The Ritz Hotel, London

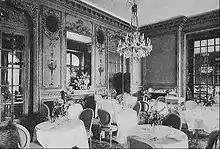
The Marie Antoinette Suite in 1914

The hotel has six private dining rooms, the Marie Antoinette Suite, with its "boiserie", and the rooms within the Grade II* listed William Kent House, Marcus Binney states that the restaurant is "not only one of the most beautiful interiors in London, it can be claimed as the most beautiful restaurant in the world". In 2025 the Ritz was crowned best restaurant in the UK by the National Restaurant Awards.